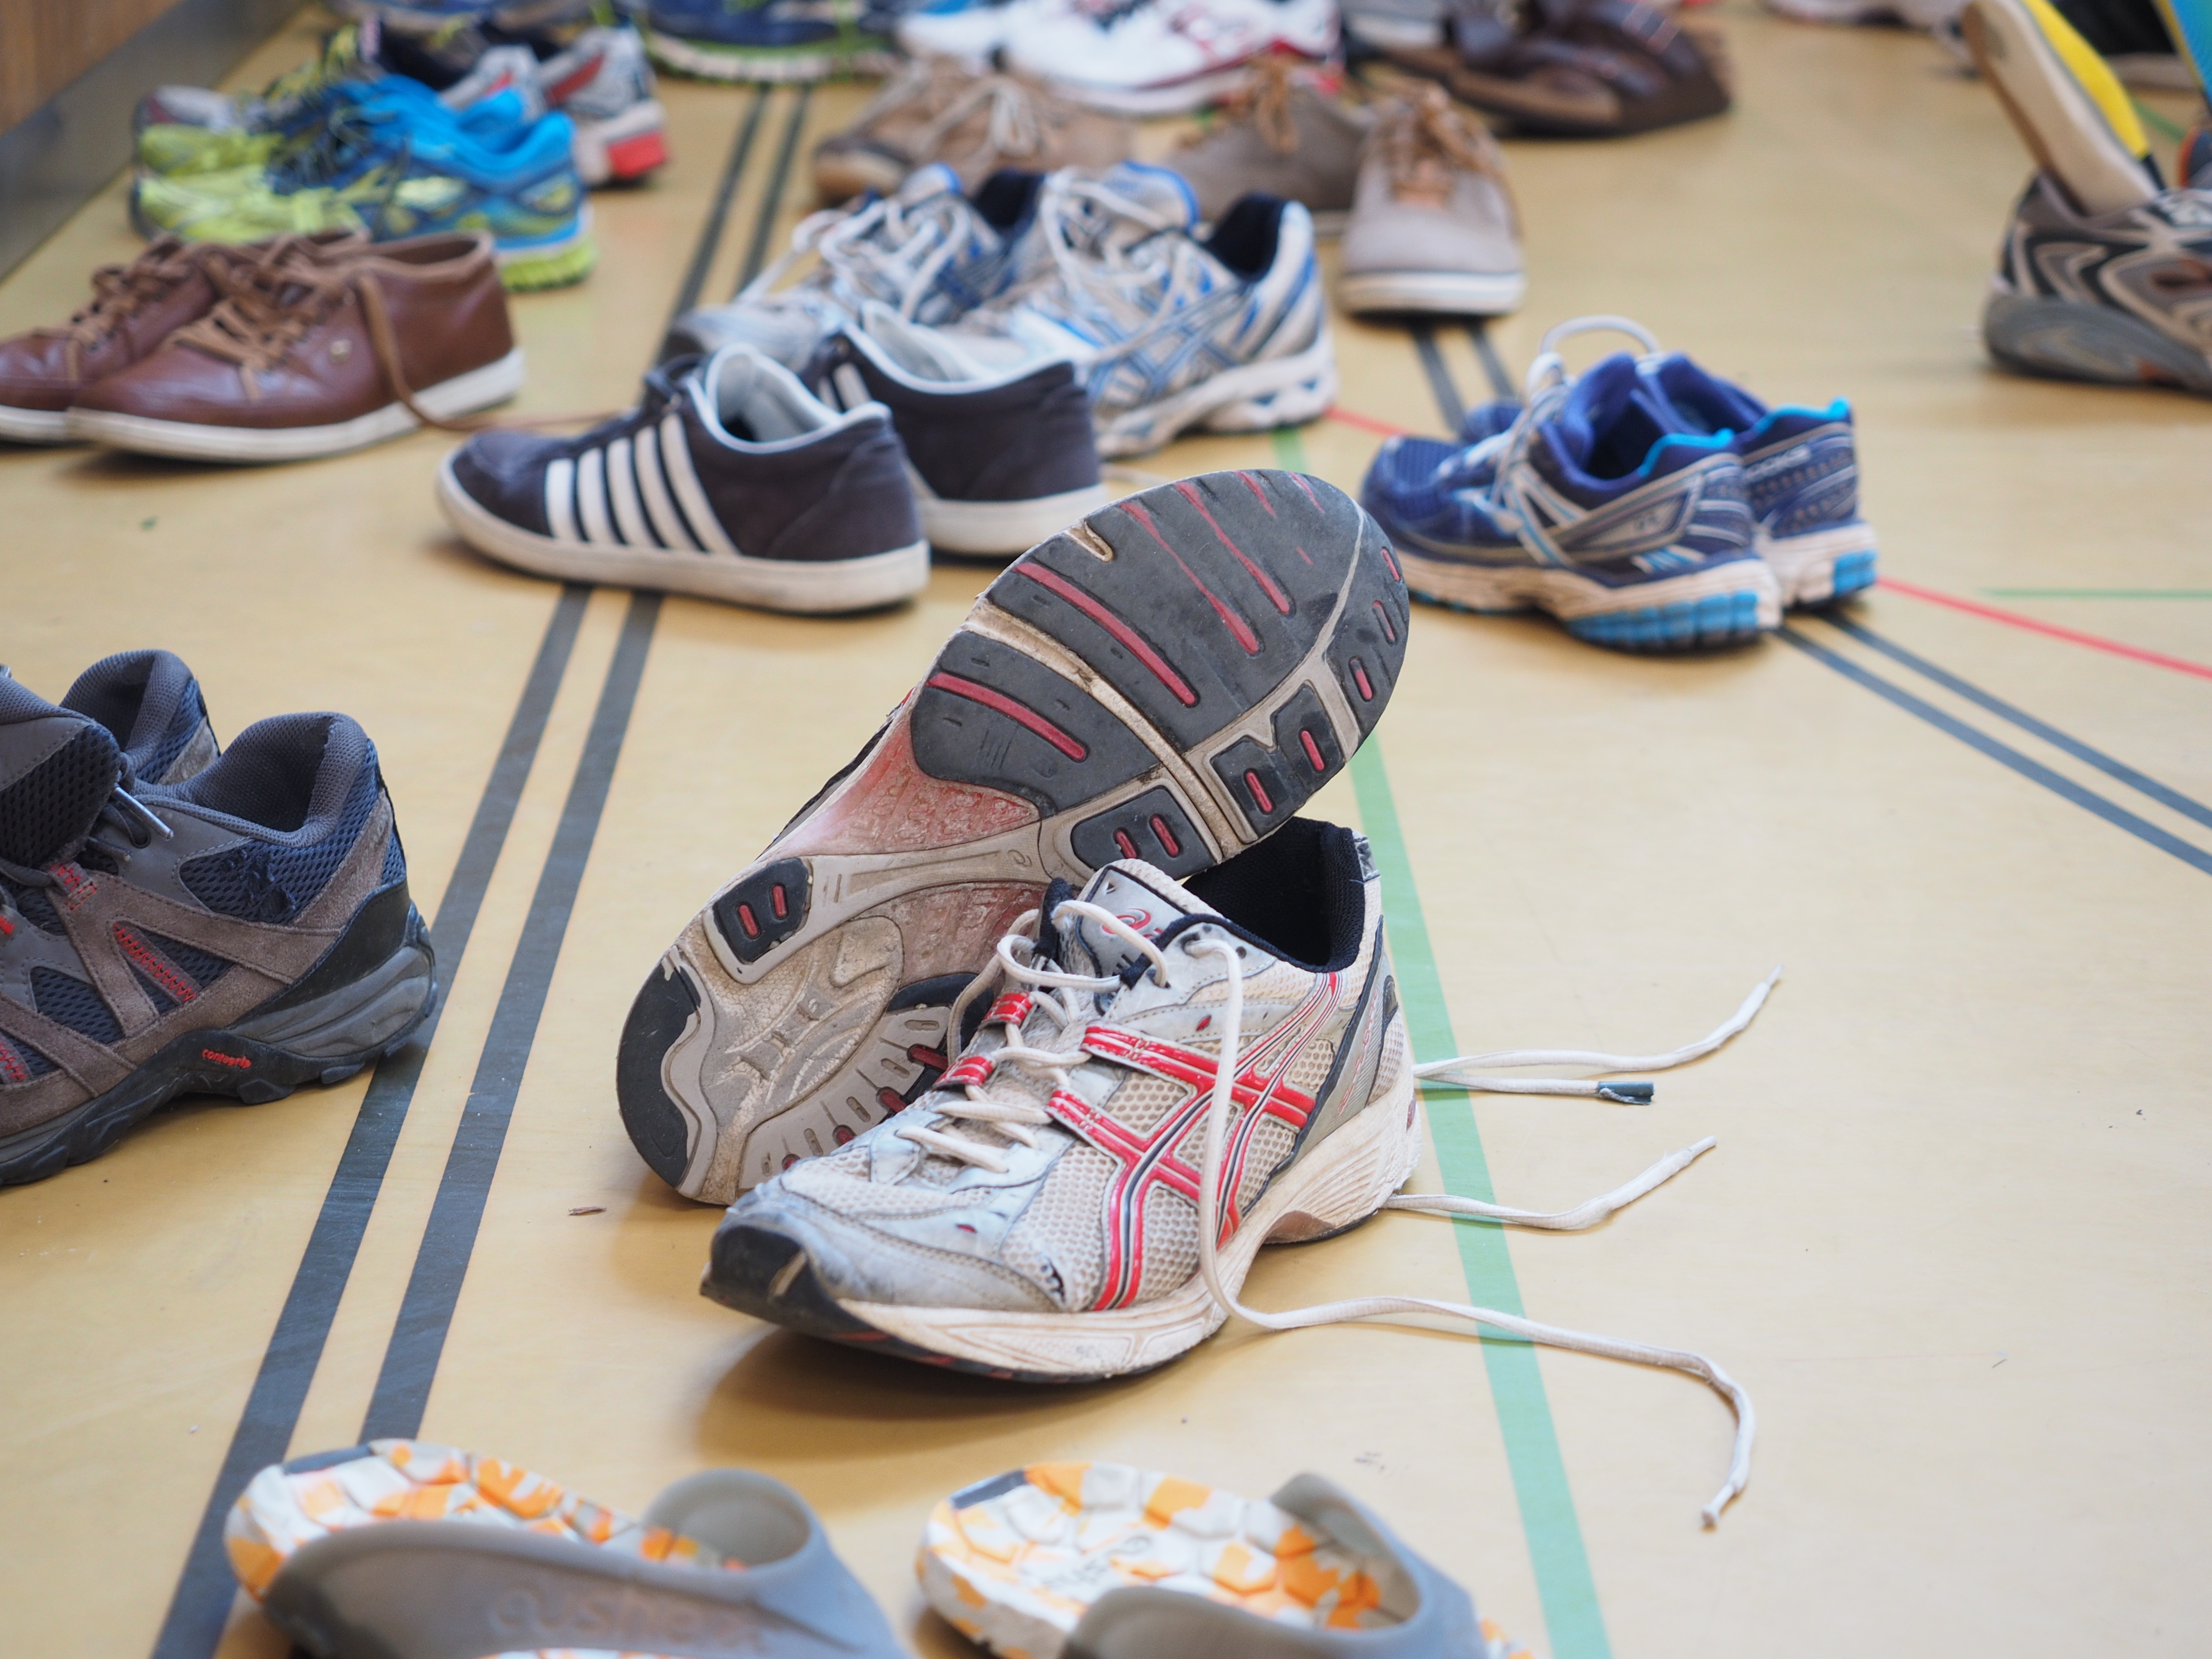
shoe, run, pattern, color, shoes, sporty, art, design, sneakers, footwear, representatives, jog, sports shoes, running shoes, beaten